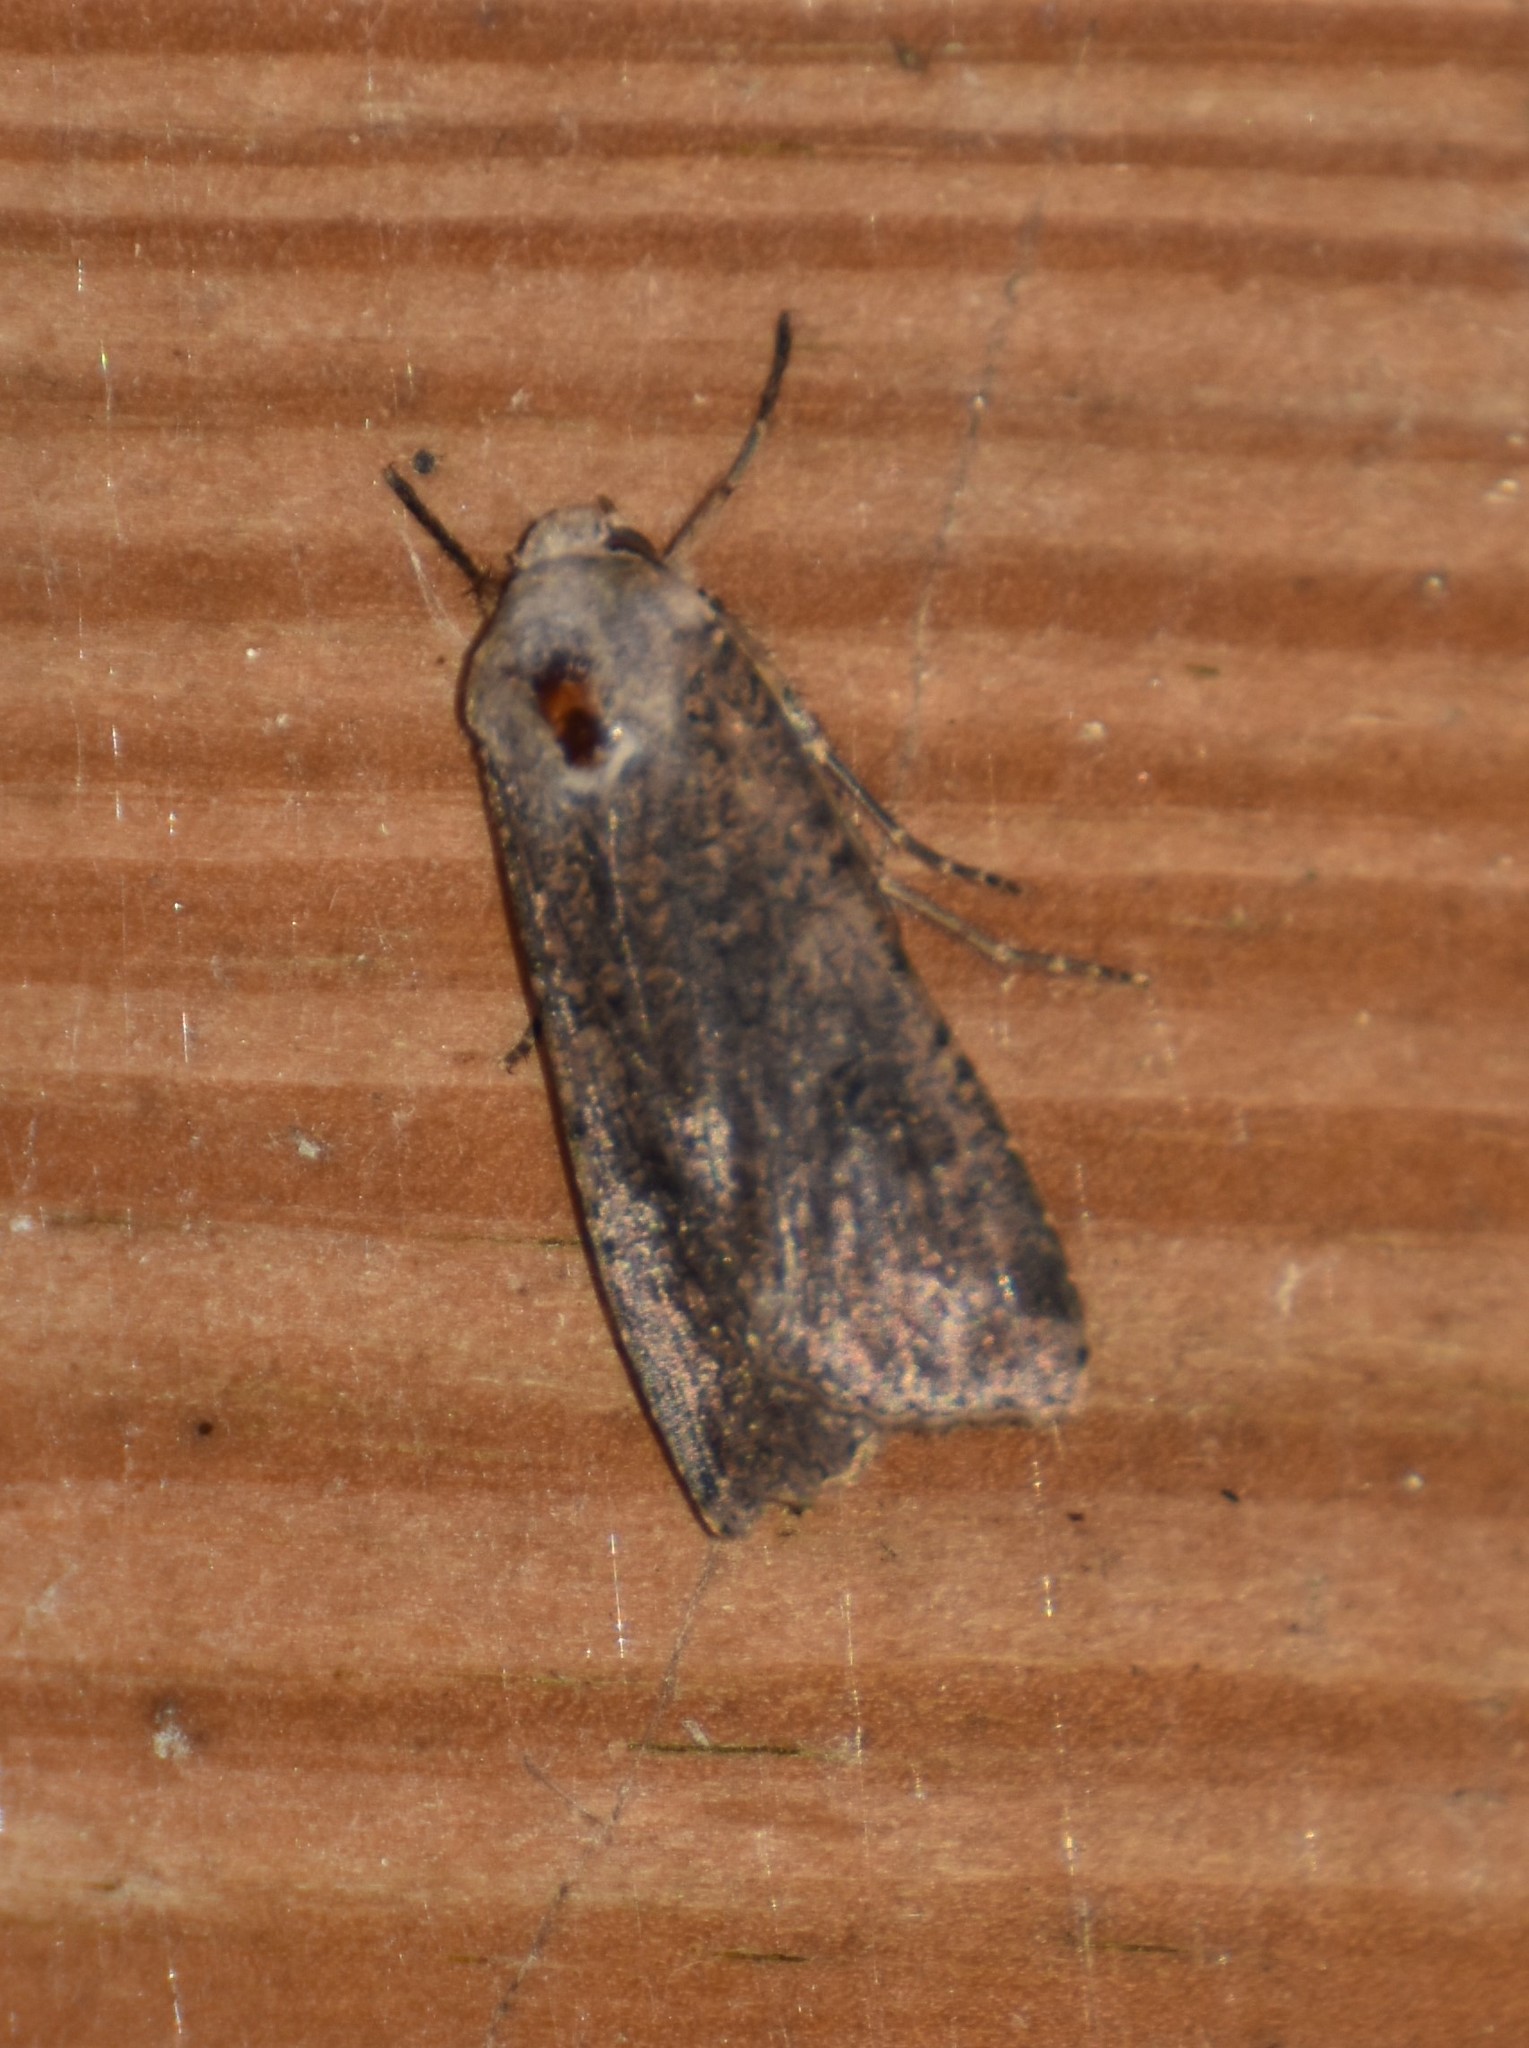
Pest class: cutworms